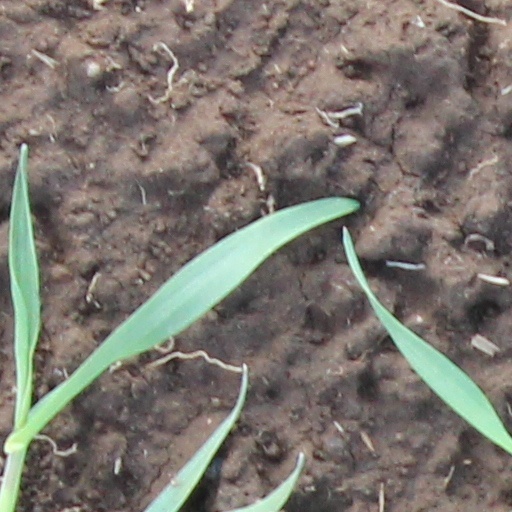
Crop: wheat